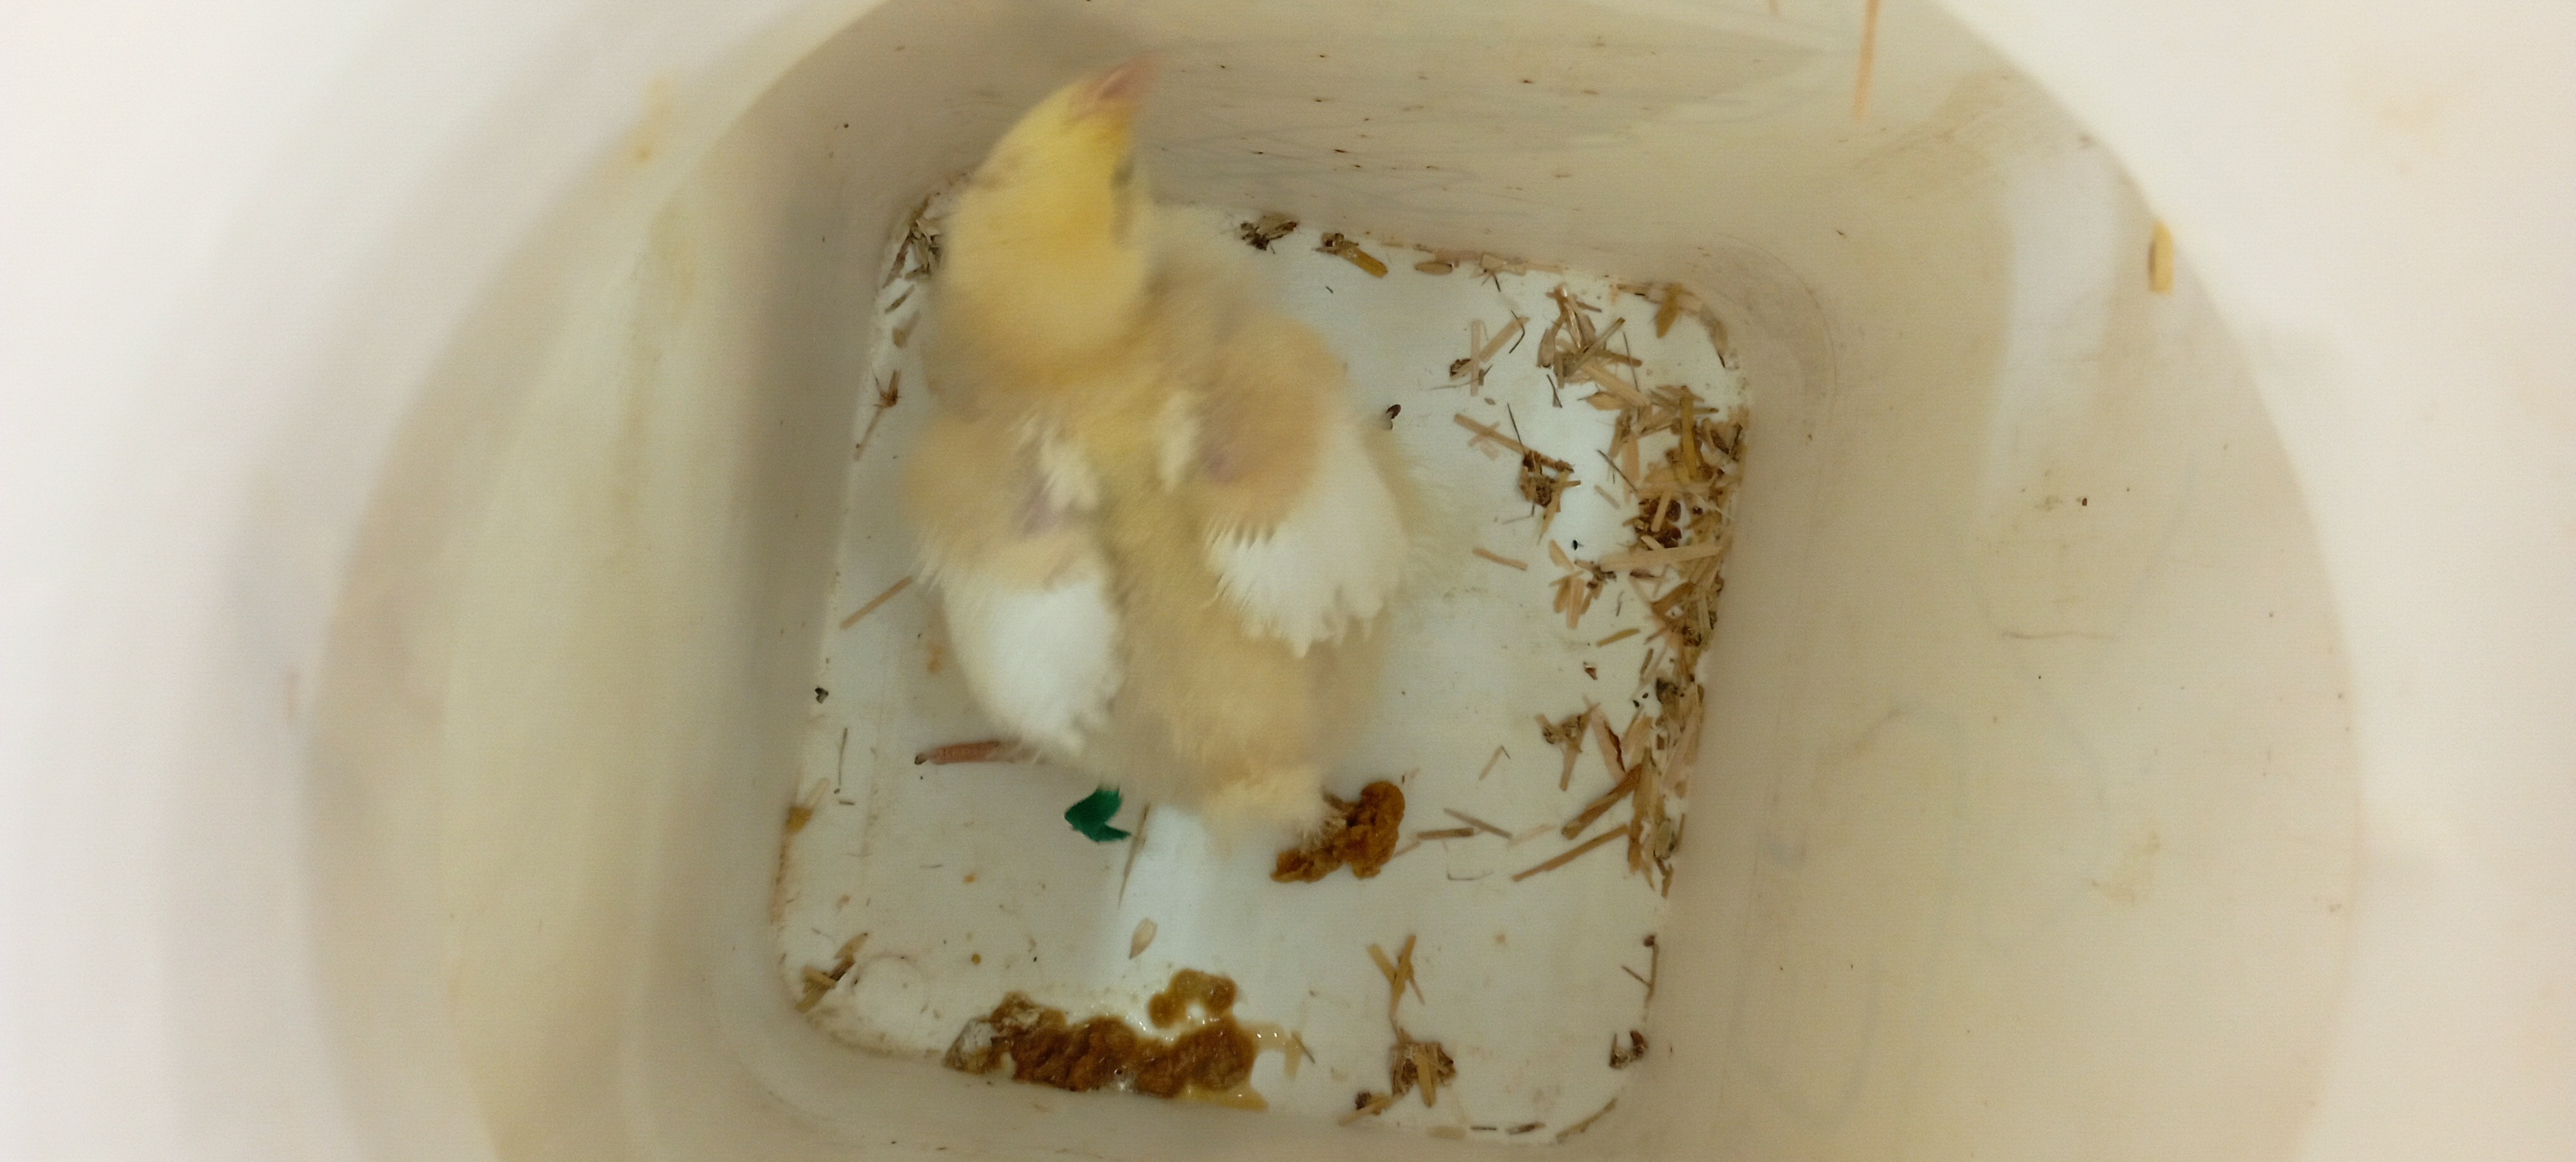
Weight: 434 g